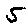
Label: 5